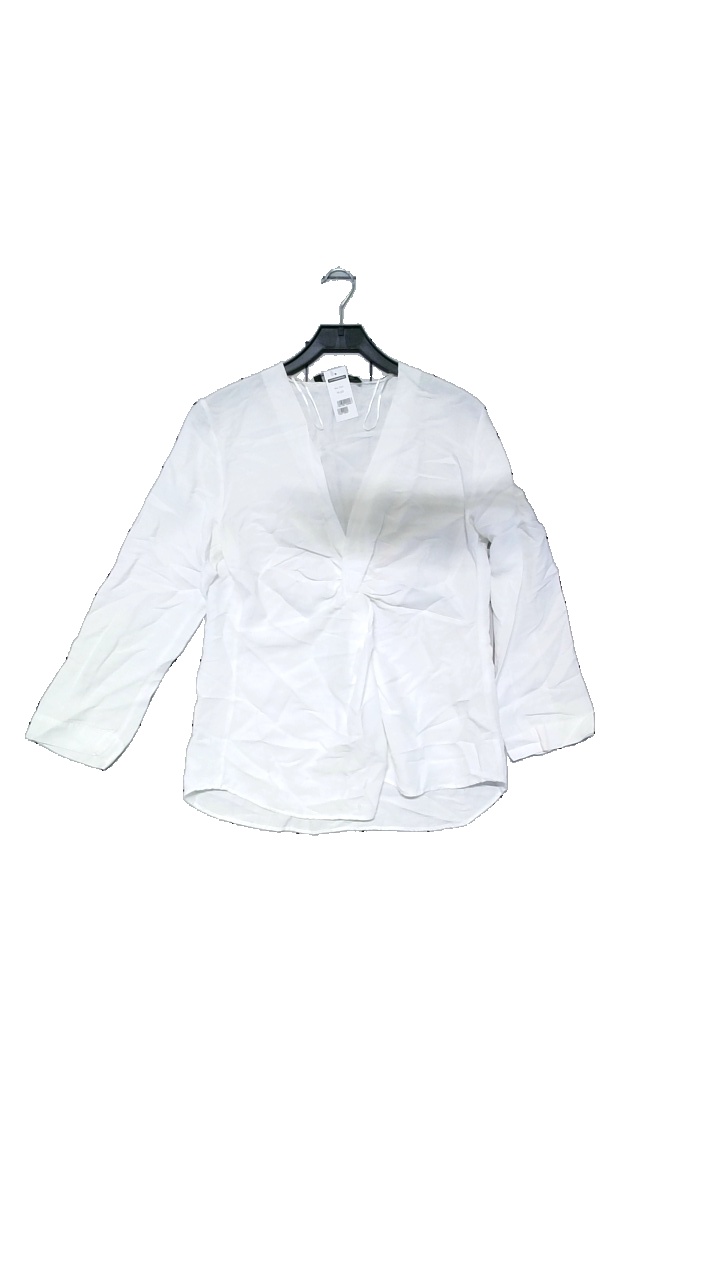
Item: Blouse (Ladies)
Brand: Zara
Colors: White
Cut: Regular, Loose
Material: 59% viscose, 41% linen
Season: All
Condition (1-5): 5
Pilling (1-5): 3
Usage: Reuse
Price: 50-100